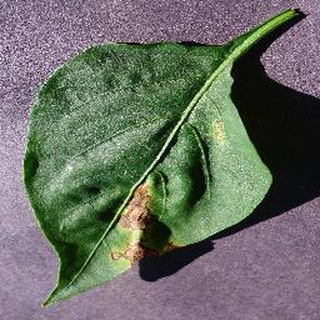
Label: bell_pepper_bacterial_spot